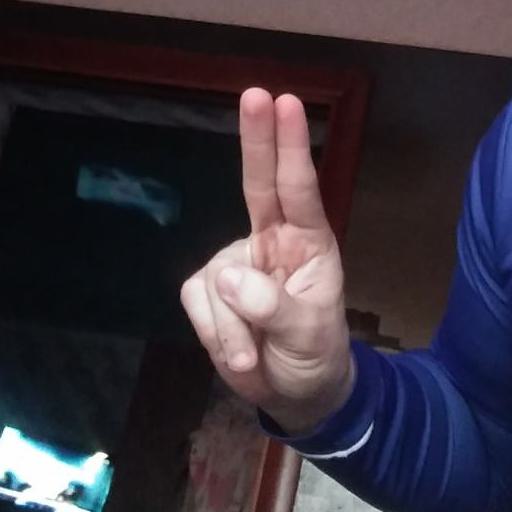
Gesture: two_up